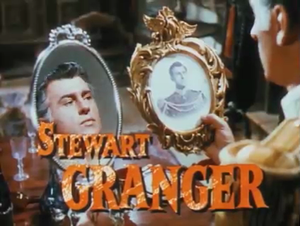
Par date de première sortie en salles